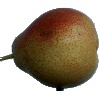
Label: Pear Forelle 1